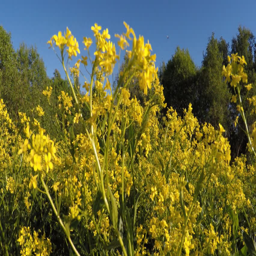
field with yellow flowers in the forest